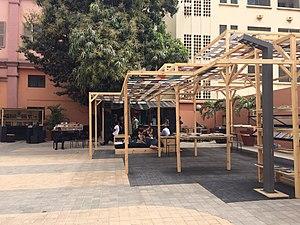
Revue noire est un trimestriel bilingue d'art contemporain consacré aux expressions artistiques africaines, publié à Paris de 1991 à 2000. C'est aussi une maison d'édition, qui a poursuivi son activité après la fin du magazine.